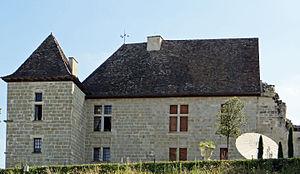
Verteuil-d'Agenais - Château de Verteuil
Cet article recense une partie des monuments historiques de Lot-et-Garonne, en France.
Le château de Verteuil a été construit à Verteuil-d'Agenais, dans le département de Lot-et-Garonne.
Verteuil-d'Agenais est une commune du Sud-Ouest de la France, située dans le département de Lot-et-Garonne.